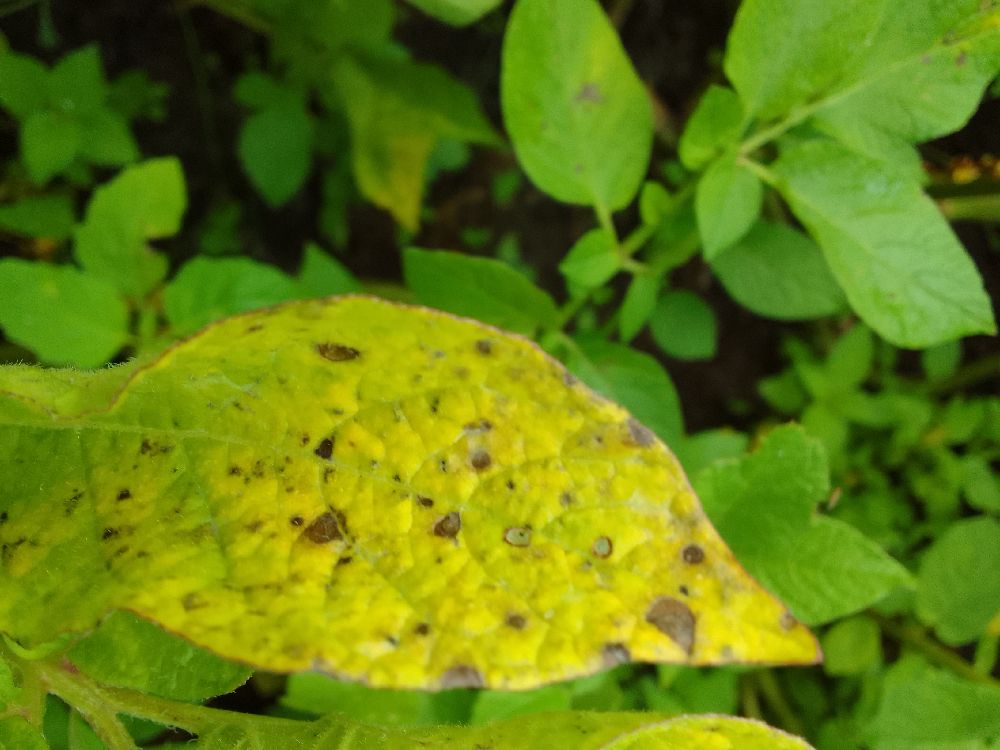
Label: Early blight